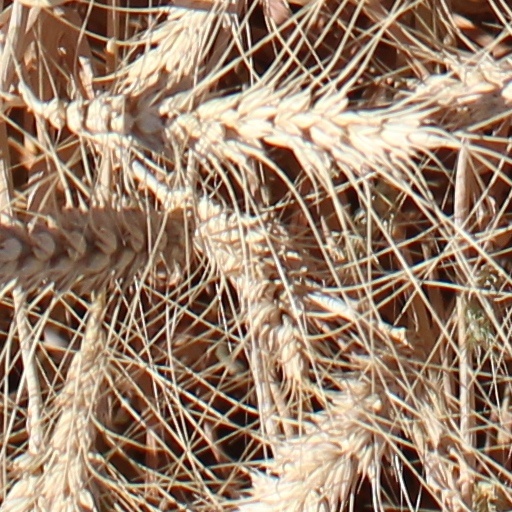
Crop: wheat